Battle of the Chateauguay

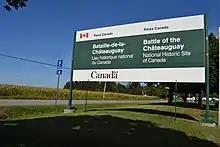
The site of the battle was designated as a National Historic Site of Canada in 1920.

De Salaberry had many informants among the farmers in the area who provided accurate information about the strength of Hampton's force and its movements, while Hampton had very poor intelligence about De Salaberry's force.